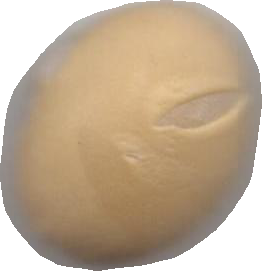
Variety: Dega